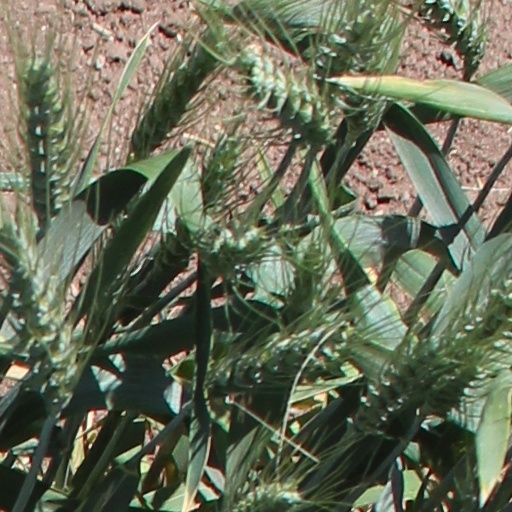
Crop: wheat